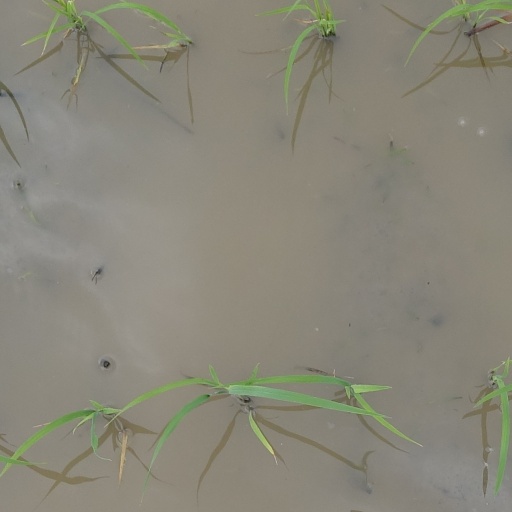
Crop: rice